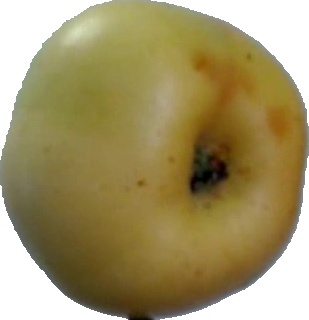
Label: apple_6